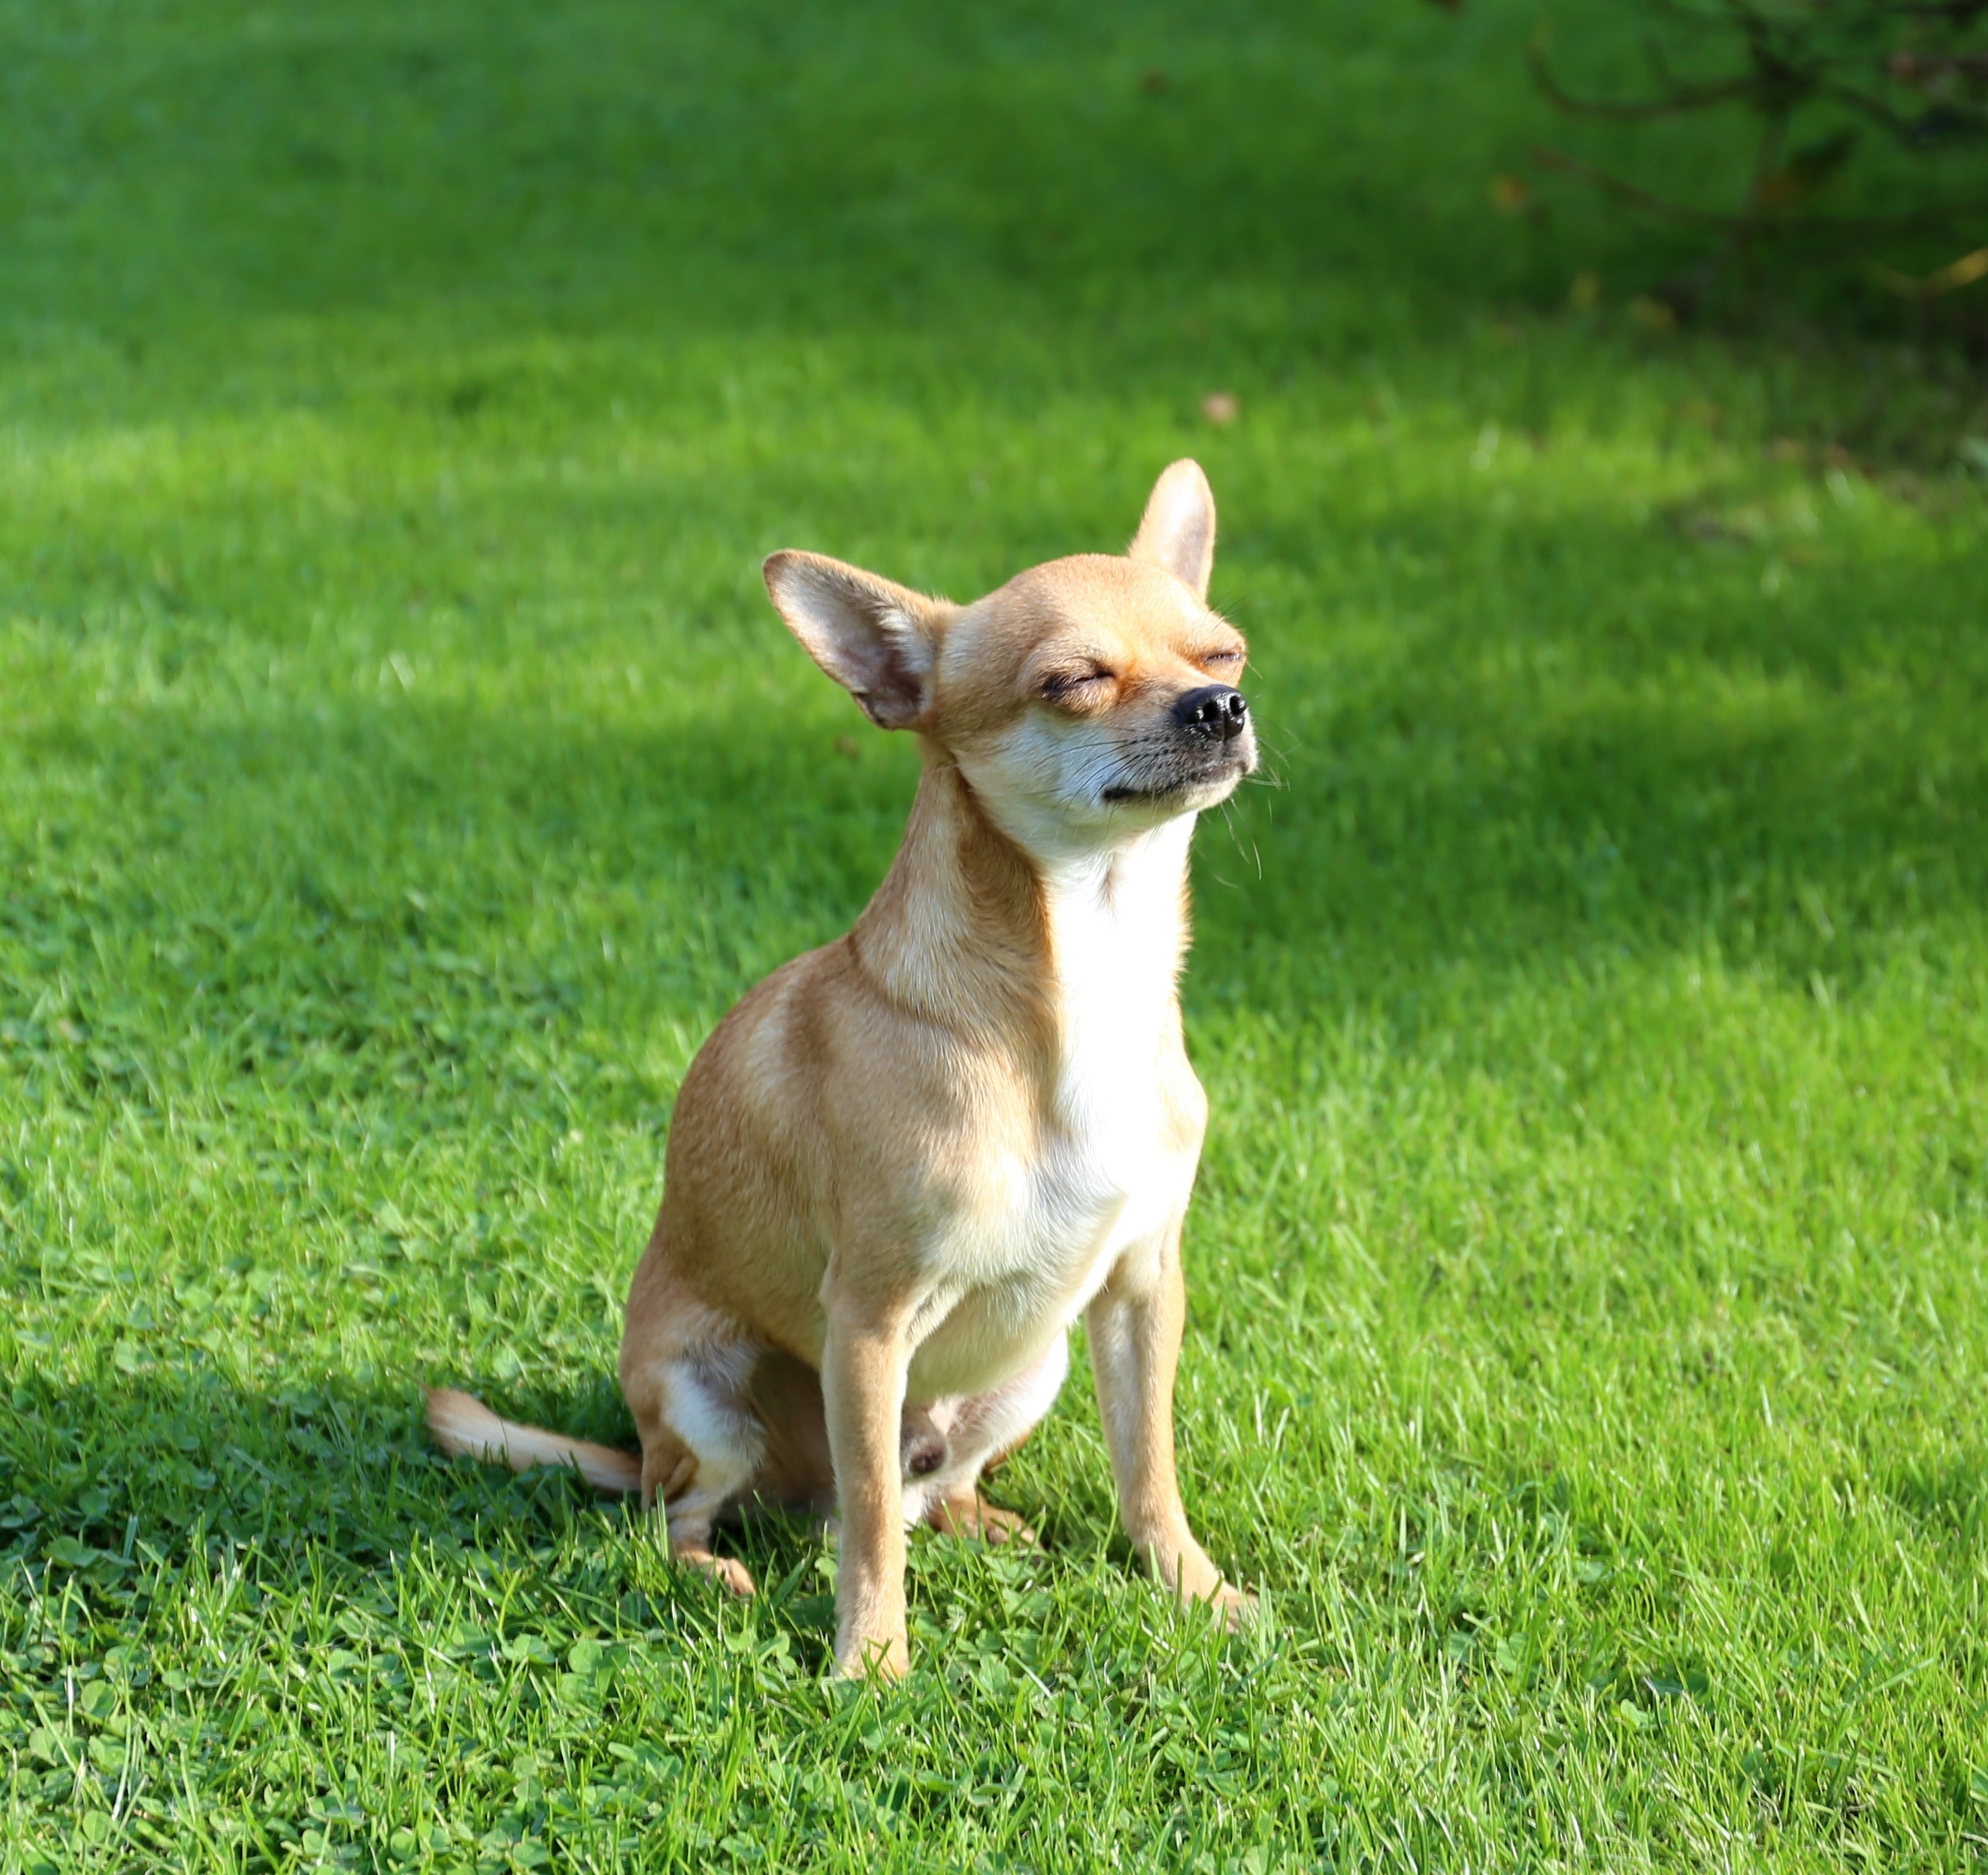
grass, dog, mammal, vertebrate, chihuahua, dog breed, dog like mammal, carnivoran, sobel